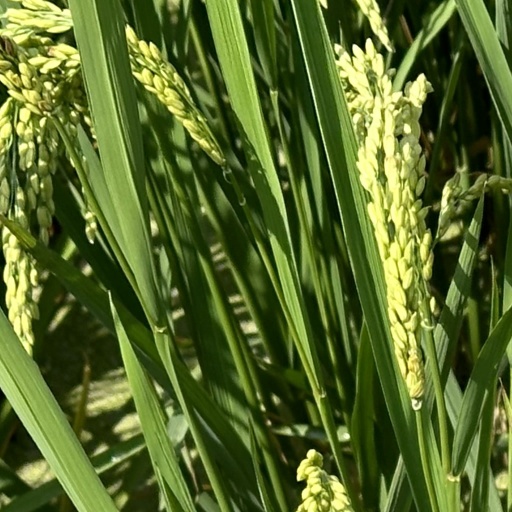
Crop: rice